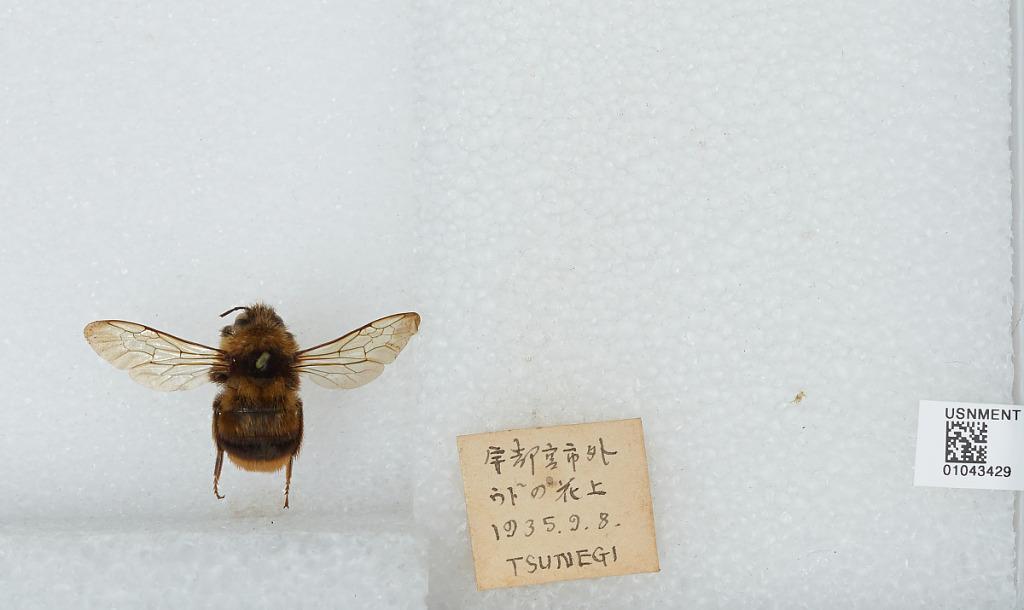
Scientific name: Bombus sp.
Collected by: Tsunegi
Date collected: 1935-9-8